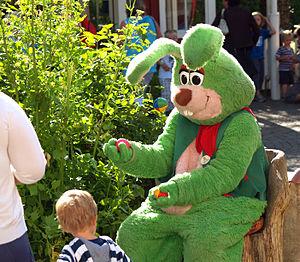
Une mascotte est un être ou une chose servant de symbole, d'emblème ou de porte-bonheur à un groupe de personnes, une institution ou une entreprise.